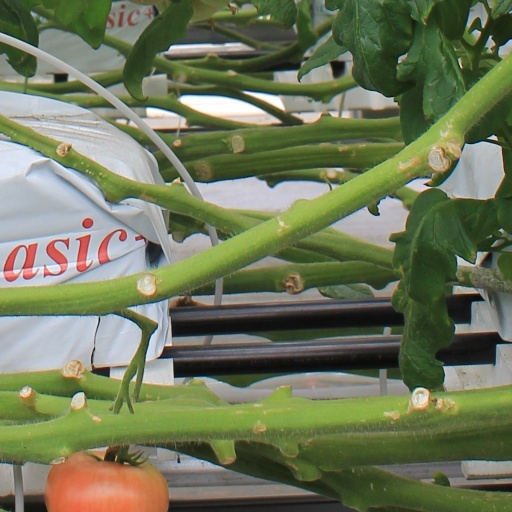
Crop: tomato